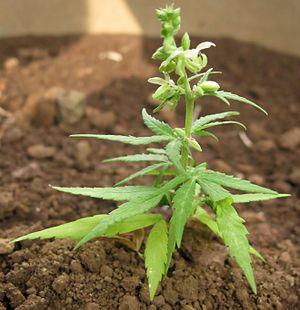
Le cannabis est un genre botanique qui rassemble des plantes annuelles de la famille des Cannabaceae. Ce sont toutes des plantes originaires d'Asie centrale ou d'Asie du Sud. La classification dans ce genre est encore discutée. Selon la majorité des auteurs il contiendrait une seule espèce, le Chanvre cultivé, parfois subdivisée en plusieurs sous-espèces, généralement sativa, indica et ruderalis, tandis que d'autres considèrent que ce sont de simples variétés. Les plantes riches en fibres et pauvres en Tétrahydrocannabinol donnent le « chanvre agricole » qui pousse dans les pays tempérés, exploité pour ses sous-produits aux usages industriels variés, tandis que le « chanvre indien », qui pousse en climat équatorial, est au contraire très riche en résine et exploité surtout pour ses propriétés médicales et psychotropes.
Le Chanvre cultivé est une plante herbacée annuelle de la famille Cannabaceae, désormais considérée comme l'unique espèce du genre botanique Cannabis, mais divisée en plusieurs phénotypes pouvant être décrits comme sous-espèces et variétés. L'espèce provient des régions équatoriales et a la particularité d'avoir une forte croissance. Cette plante est connue pour ses effets psychotropes, notamment l’espèce Indica qui est une sous espèce de Sativa. L’espèce Sativa a une utilisation commerciale et industrielle en tant que chanvre. Sa culture est permise aujourd'hui en France car elle a un taux de THC inférieur à 0,2 %. Elle est connue pour ses vertus thérapeutiques notamment par son riche apport en CBD. Selon certaines condition notamment un taux avoisinant 0 en THC la commercialisation de ses produits dérivés pour le bien-être et la santé est autorisée. C'est l'une des plus anciennes plantes cultivées.